Harry Belafonte

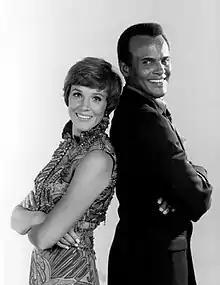
With Julie Andrews on the NBC special "An Evening with Julie Andrews and Harry Belafonte" (1969)

While primarily known for calypso, Belafonte recorded in many different genres, including blues, folk, gospel, show tunes, and American standards. His second-most popular hit, which came immediately after "The Banana Boat Song", was the comedic tune "Mama Look at Bubu", also known as "Mama Look a Boo-Boo", originally recorded by Lord Melody in 1955, in which he sings humorously about misbehaving and disrespectful children. It reached number 11 on the pop chart.